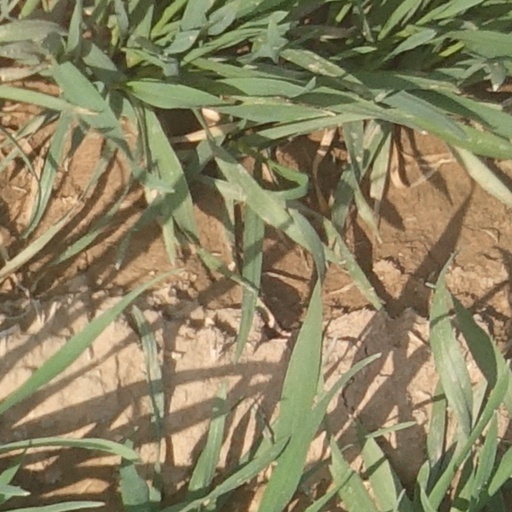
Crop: wheat